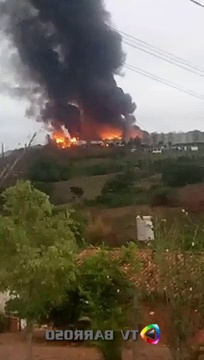
Fire: yes
Smoke: yes